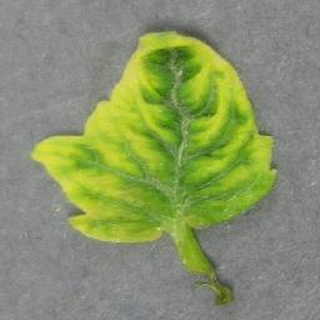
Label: tomato_yellow_leaf_curl_virus